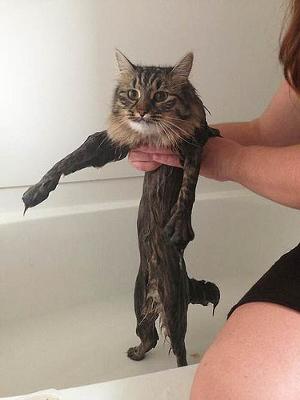
回答: サッと湯通し